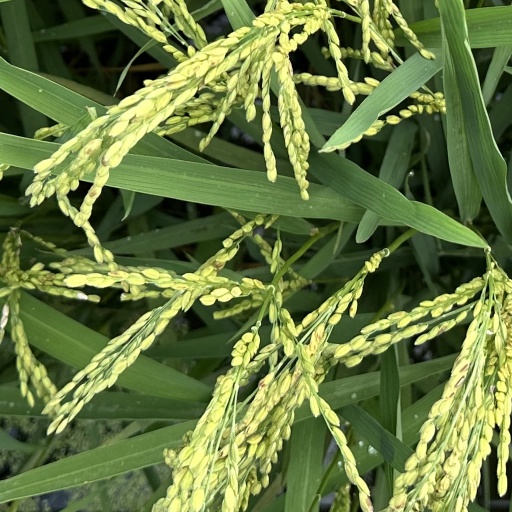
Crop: rice